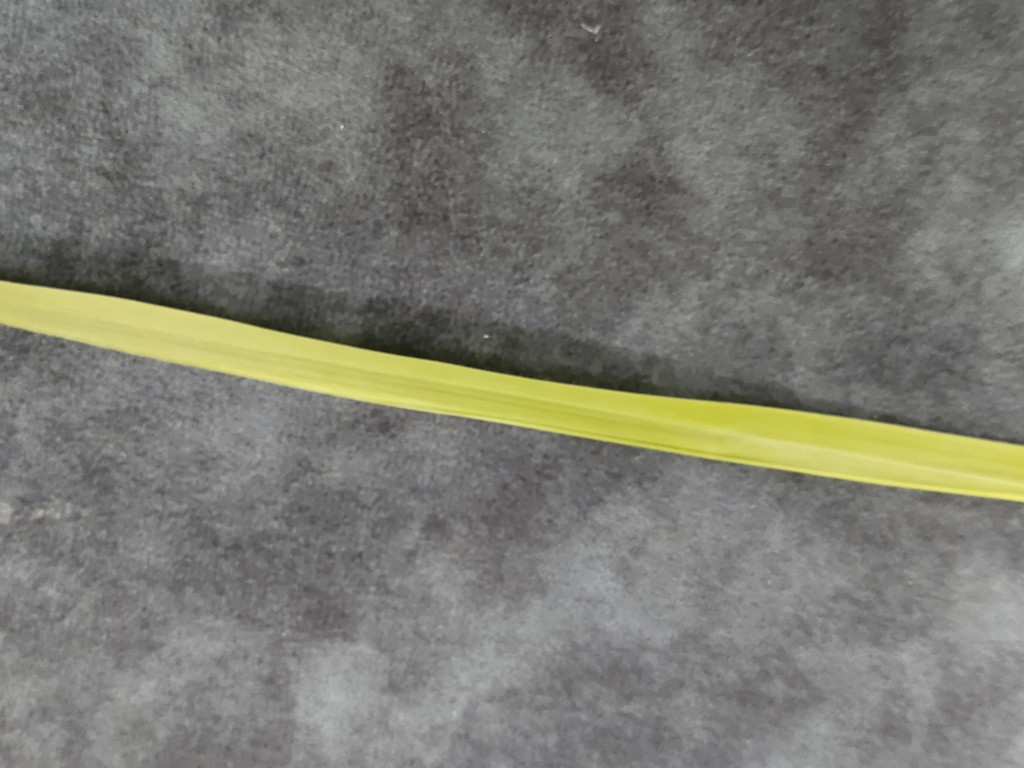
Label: Healthy